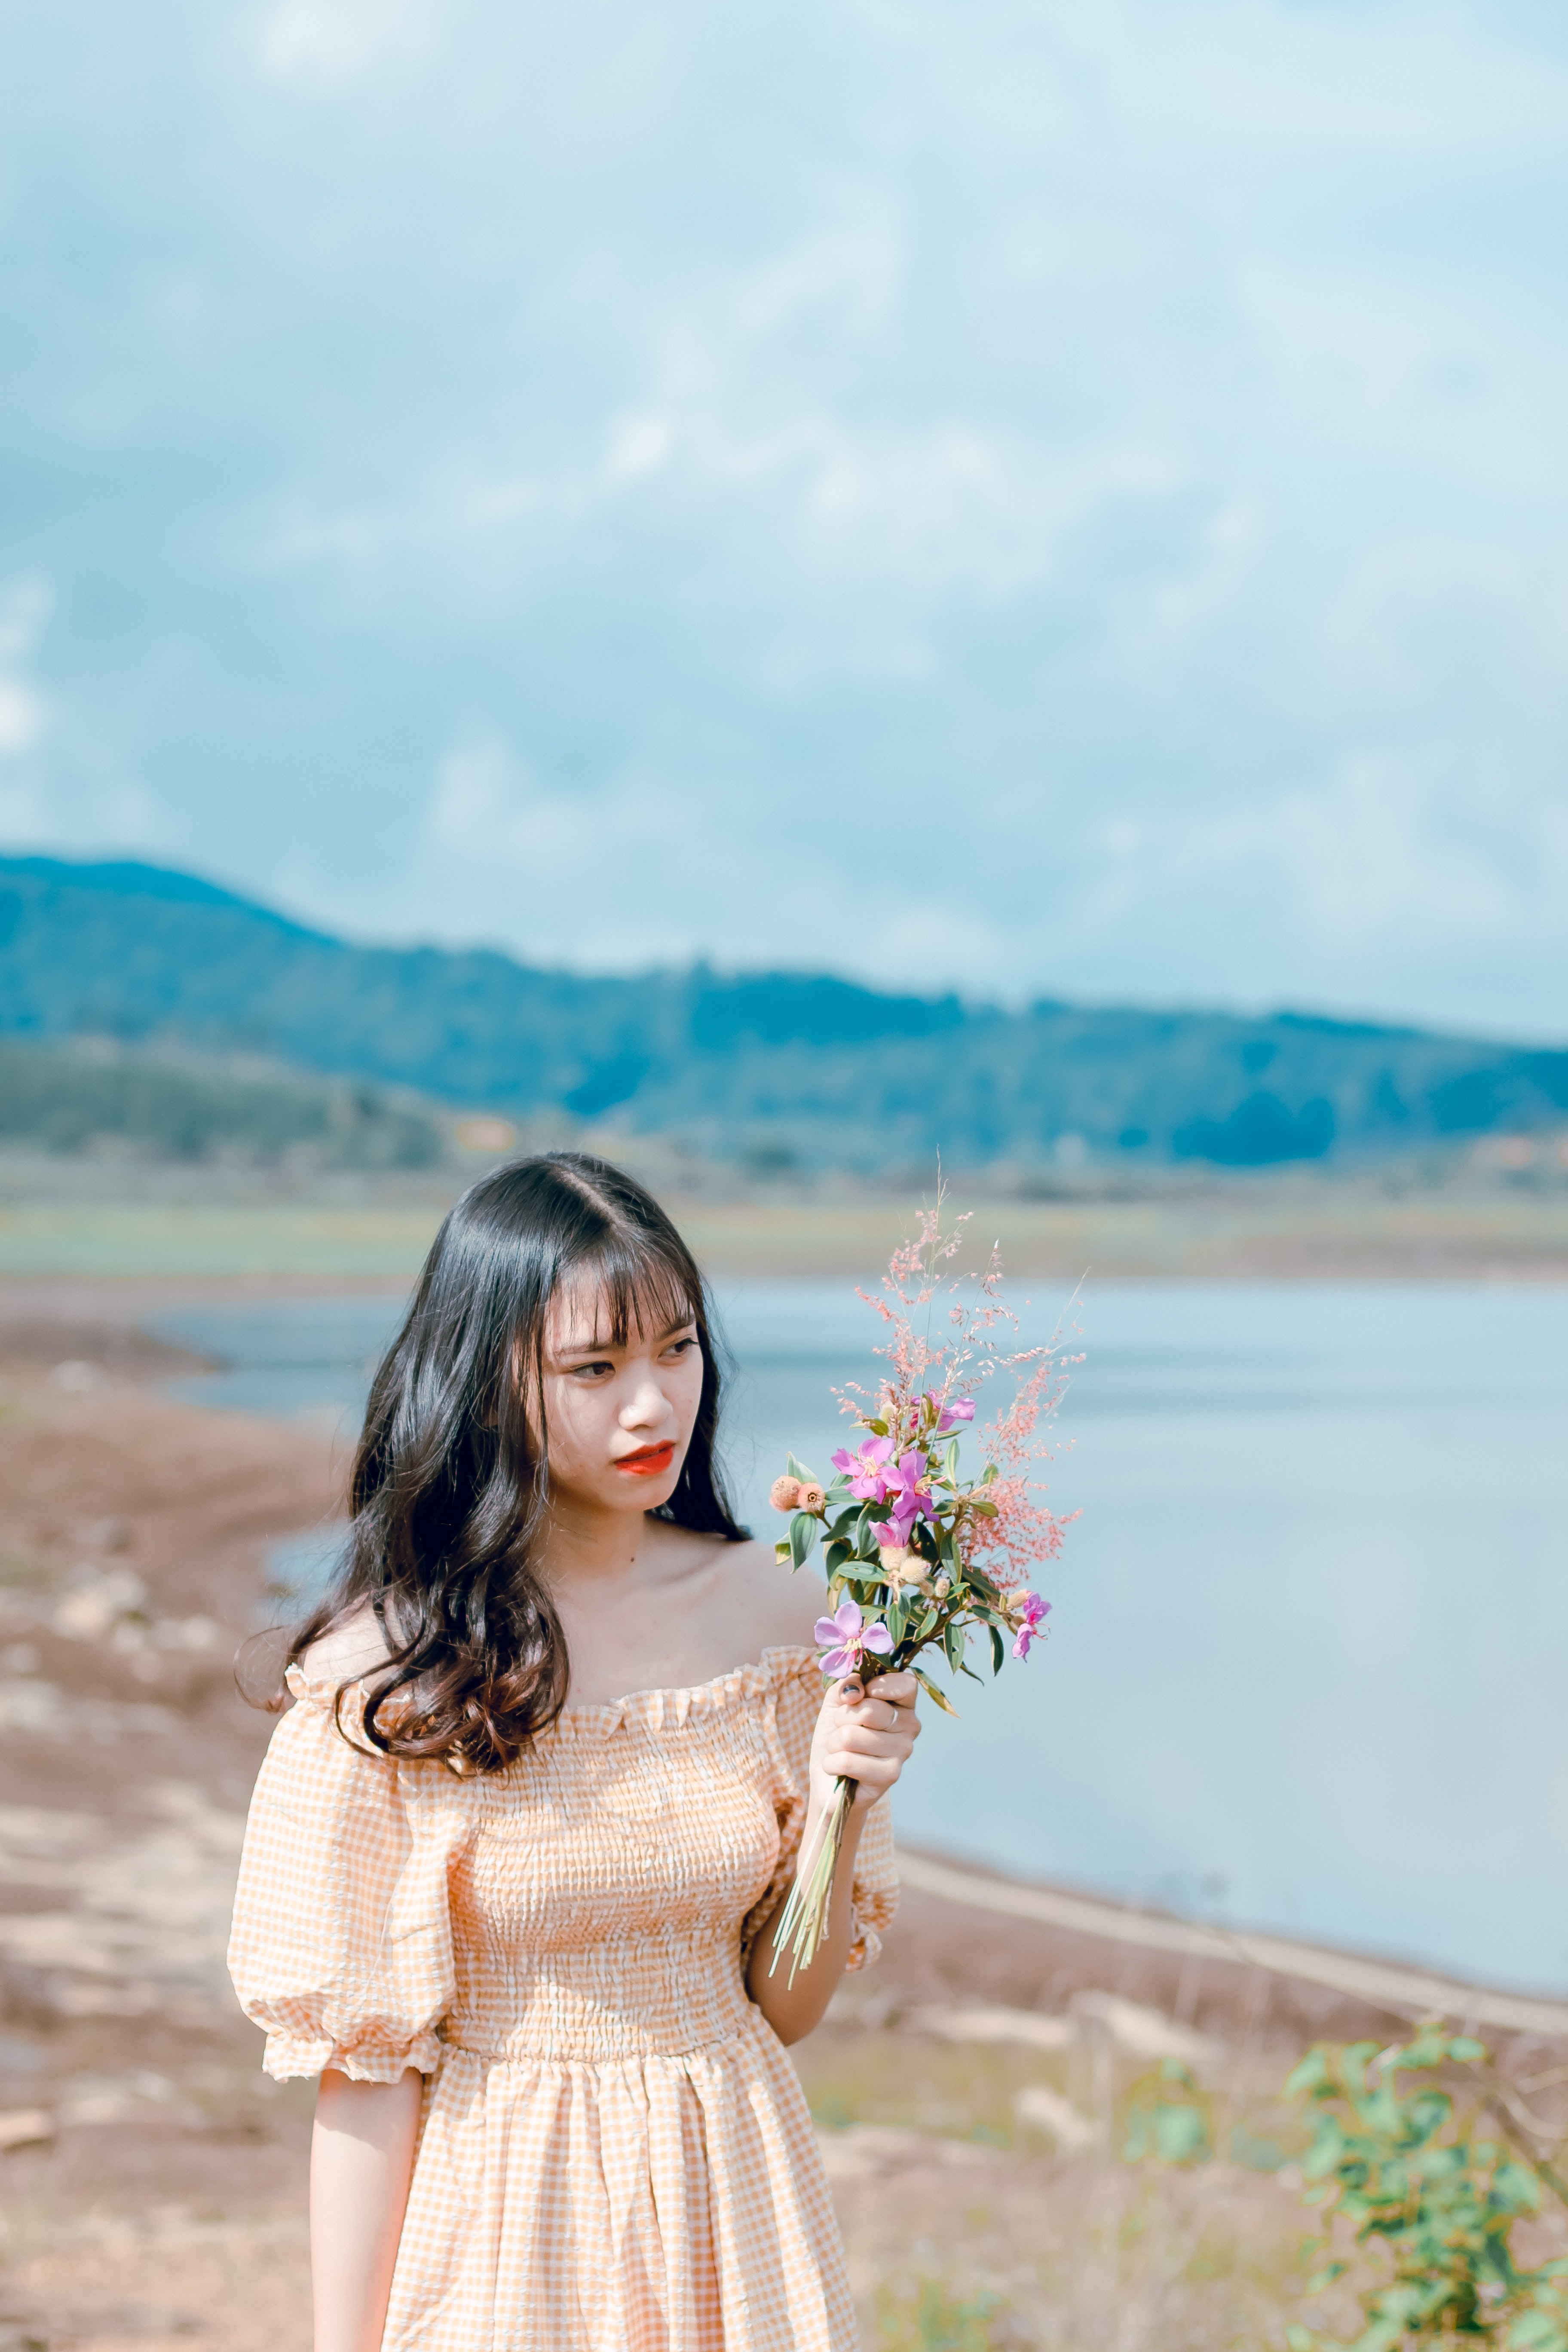
photograph, skin, blue, beauty, sky, summer, pink, dress, shoulder, photography, sea, happy, flower, smile, plant, vacation, long hair, landscape, wildflower, portrait photography, travel, ocean, lake, tourism, grassland